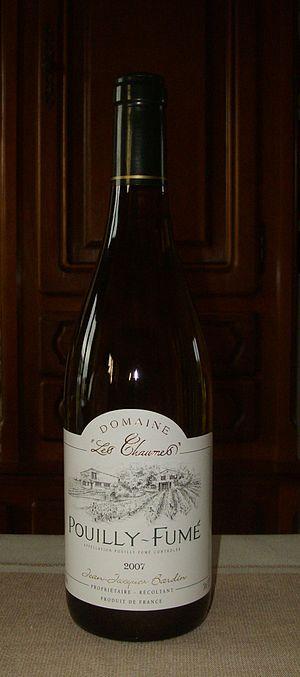
Bouteille de Pouilly-Fumé, vin blanc du pays de Loire
Le tourisme dans la Nièvre est essentiellement un tourisme vert chez l'habitant. La campagne est omniprésente dans le département, ce que mettait en avant son ancienne devise : « vert pays des eaux vives ».
Le Pouilly-Fumé, ou Blanc-Fumé de Pouilly, est un vin blanc, d'appellation d'origine contrôlée produit, uniquement à partir de cépage sauvignon, et autour de Pouilly-sur-Loire, dans la Nièvre, sur les communes de Pouilly-sur-Loire, Saint-Andelain, Tracy-sur-Loire, Mesves-sur-Loire, Garchy, Saint-Martin-sur-Nohain et Saint-Laurent-l'Abbaye. Un autre vin blanc est produit sur la même aire mais avec un autre cépage, le chasselas : le pouilly-sur-loire.